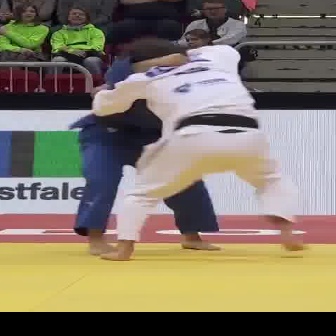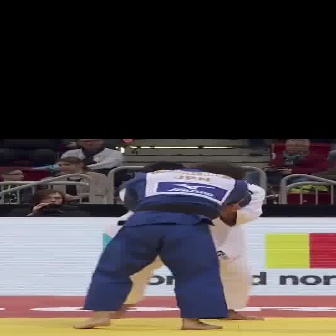
  Please identify the target specified by the bounding box [88,37,311,259] in the first image and locate it in the second image. Return the coordinates in [x_min,y_min,x_max,y_max] format.
Answer: [103,161,263,320]